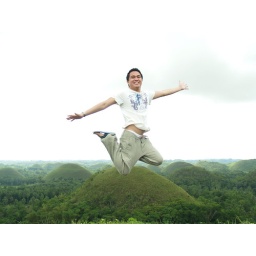
Ryan flying in the sky